Blue Is the Warmest Color (comics)

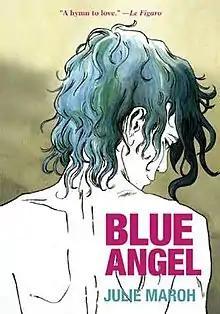
Original cover of the English-language edition

Blue Is the Warmest Color (originally announced as Blue Angel) is a French graphic novel by Jul Maroh, published by Glénat in March 2010. The English-language edition was published by Arsenal Pulp Press in 2013. The novel tells a love story between two young women in France in the 1990s and 2000s.